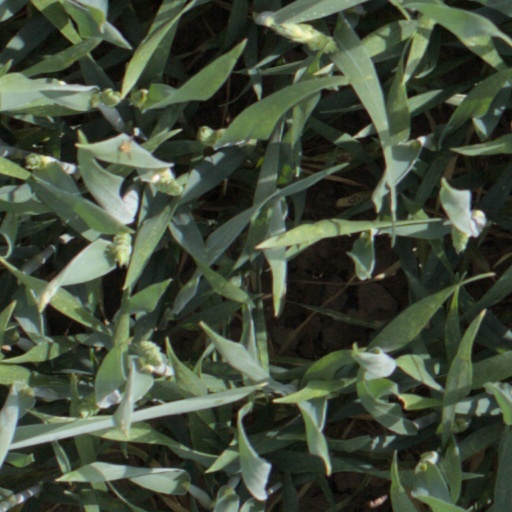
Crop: wheat